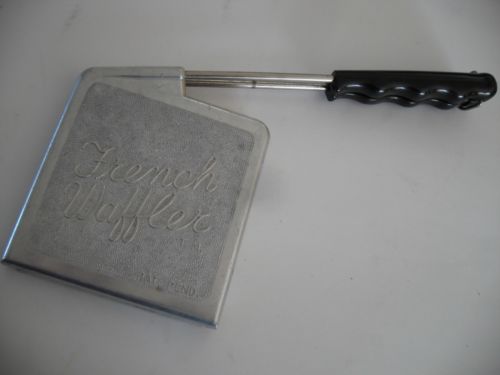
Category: toaster